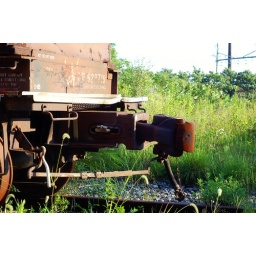
Railroad car yard/depot at the base of Laurel Hill in Secaucus, NJ.